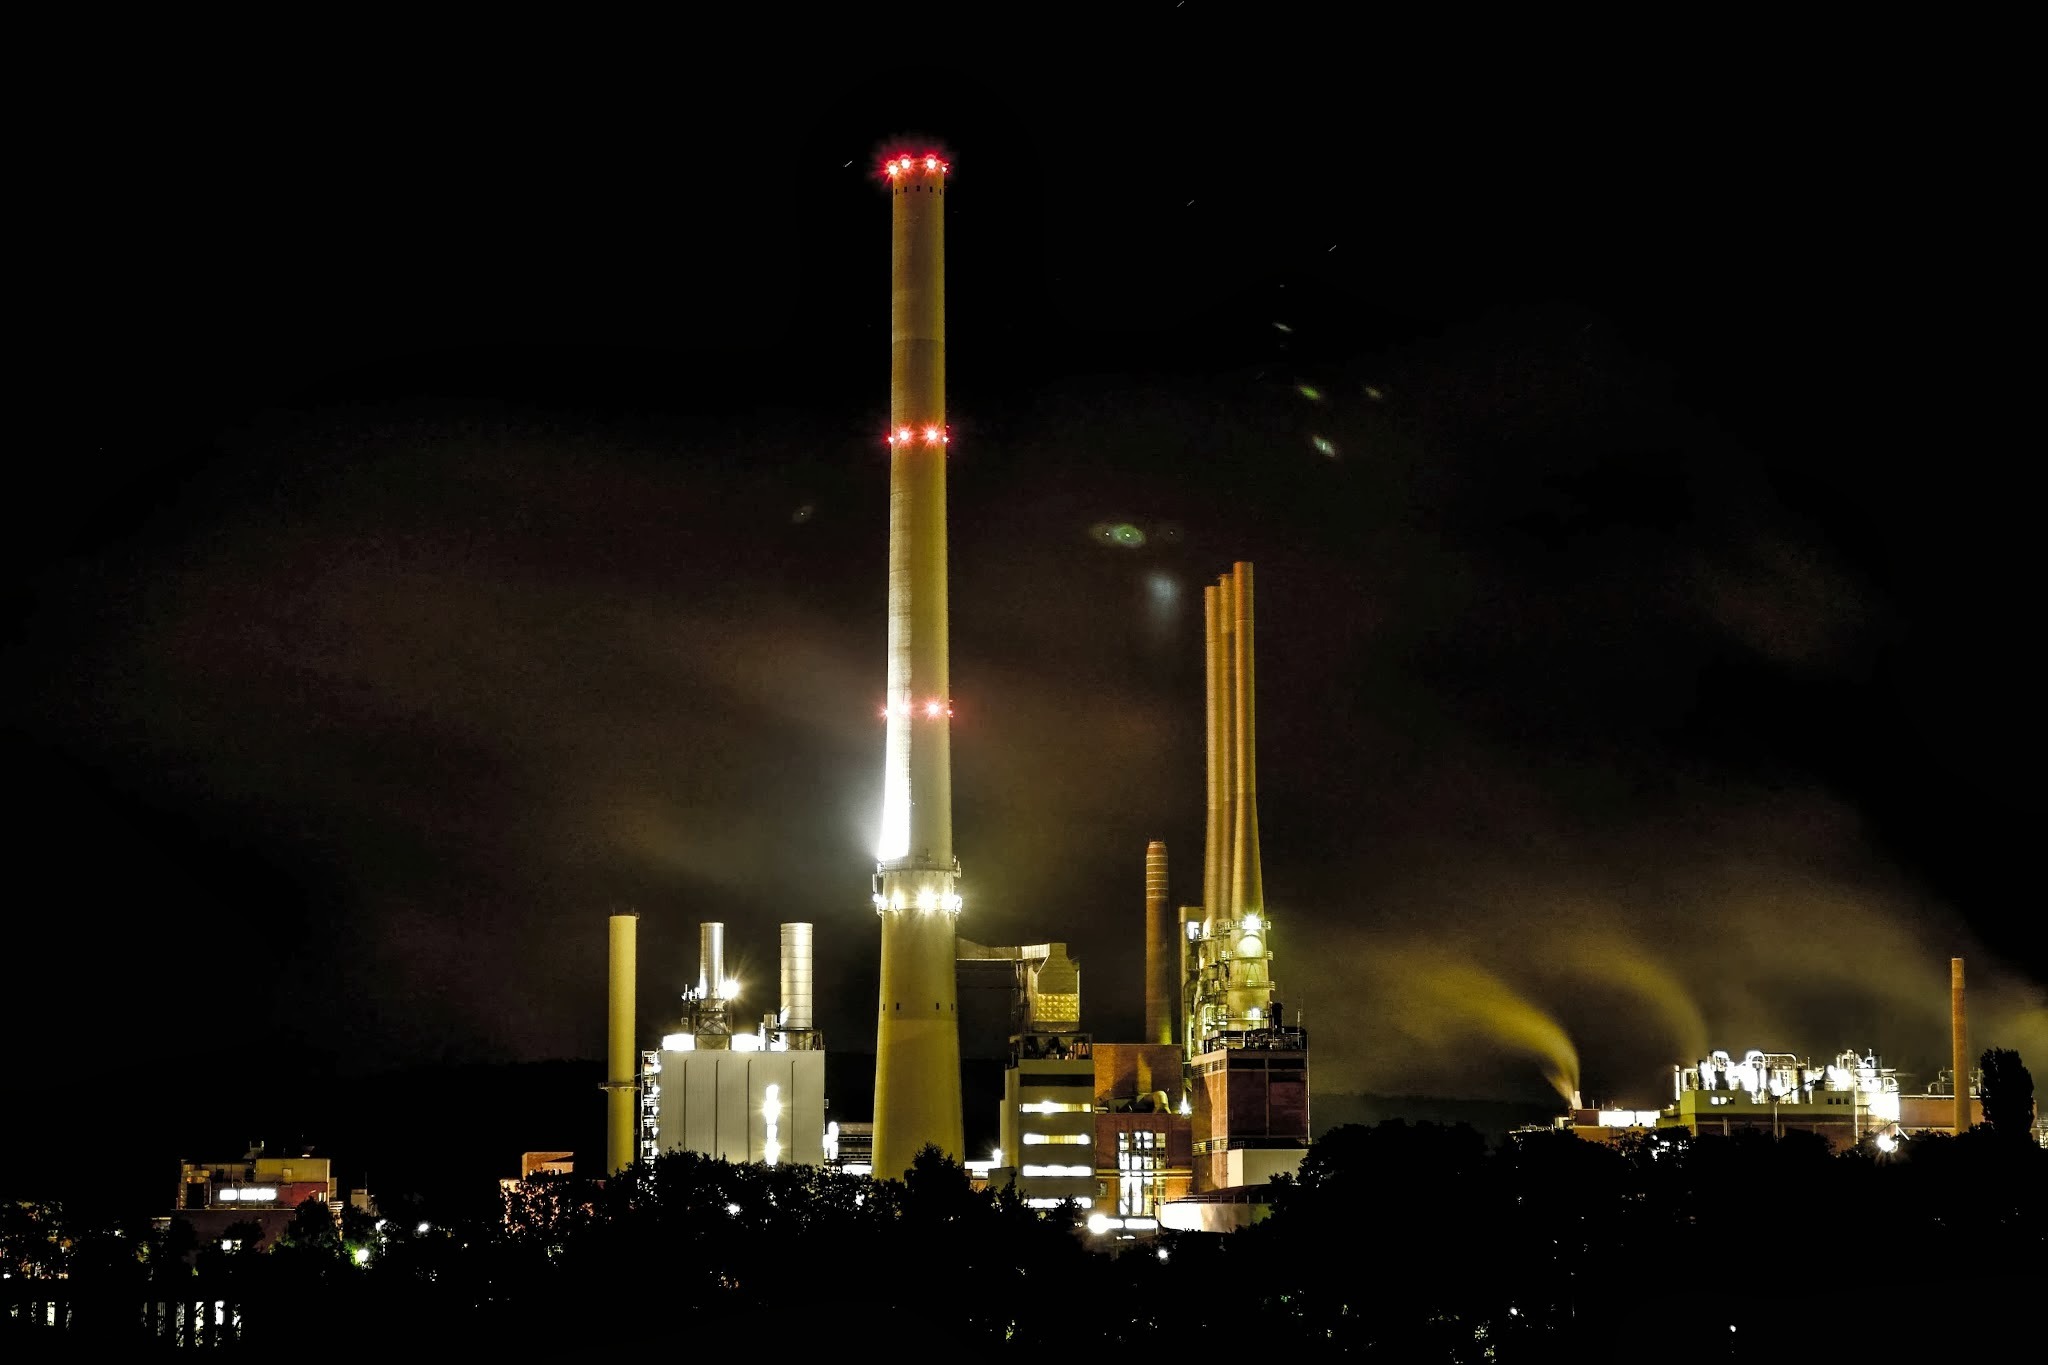
skyline, night, city, skyscraper, smoke, tower, fireplace, darkness, industry, night photograph